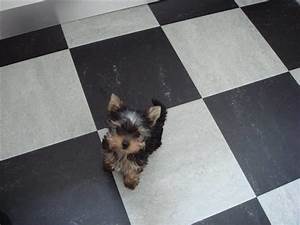
Label: dog